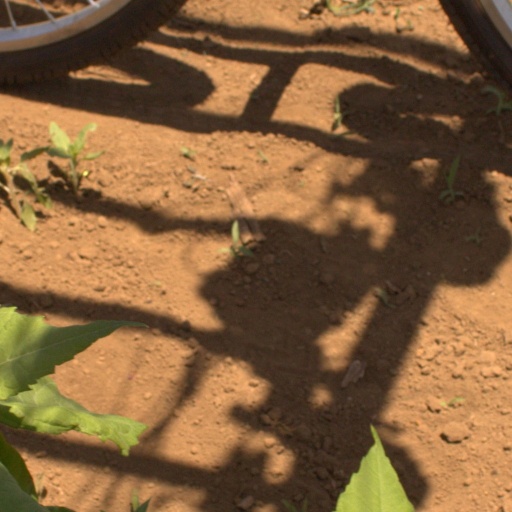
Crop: Jerusalem artichoke